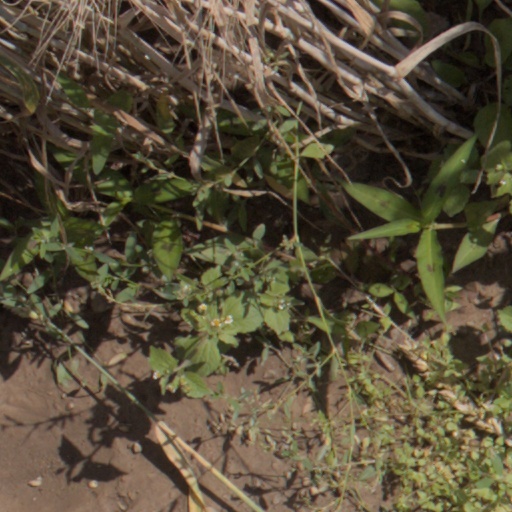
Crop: wheat